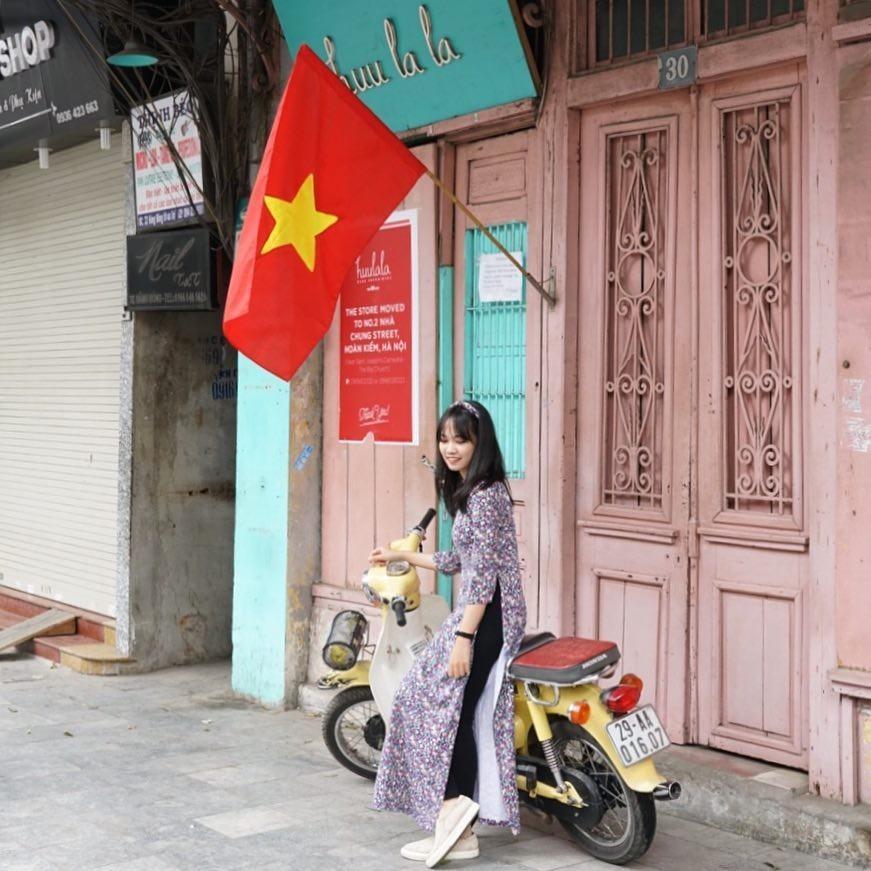
cô gái mặc áo dài đang dựa người vào chiếc xe gắn máy